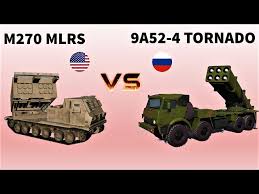
Label: Self Propelled Artillery